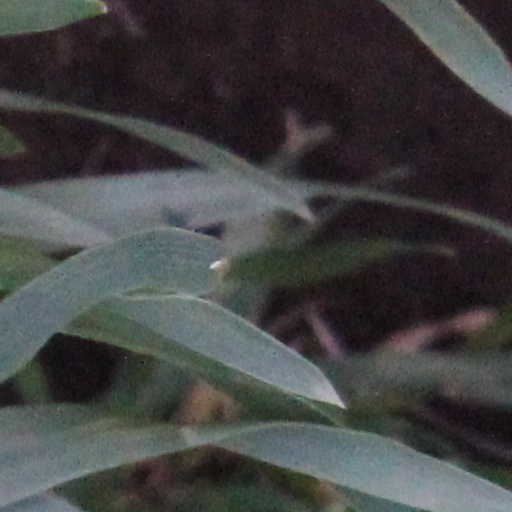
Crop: wheat